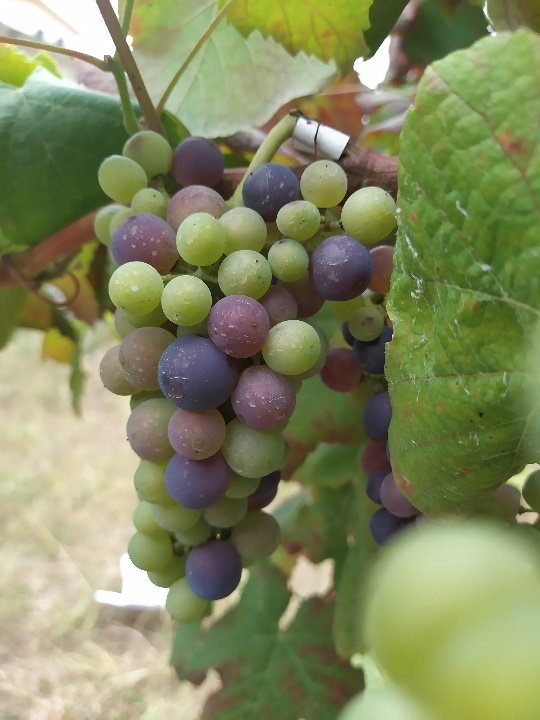
Berries visible: 0
Grape clusters: 0